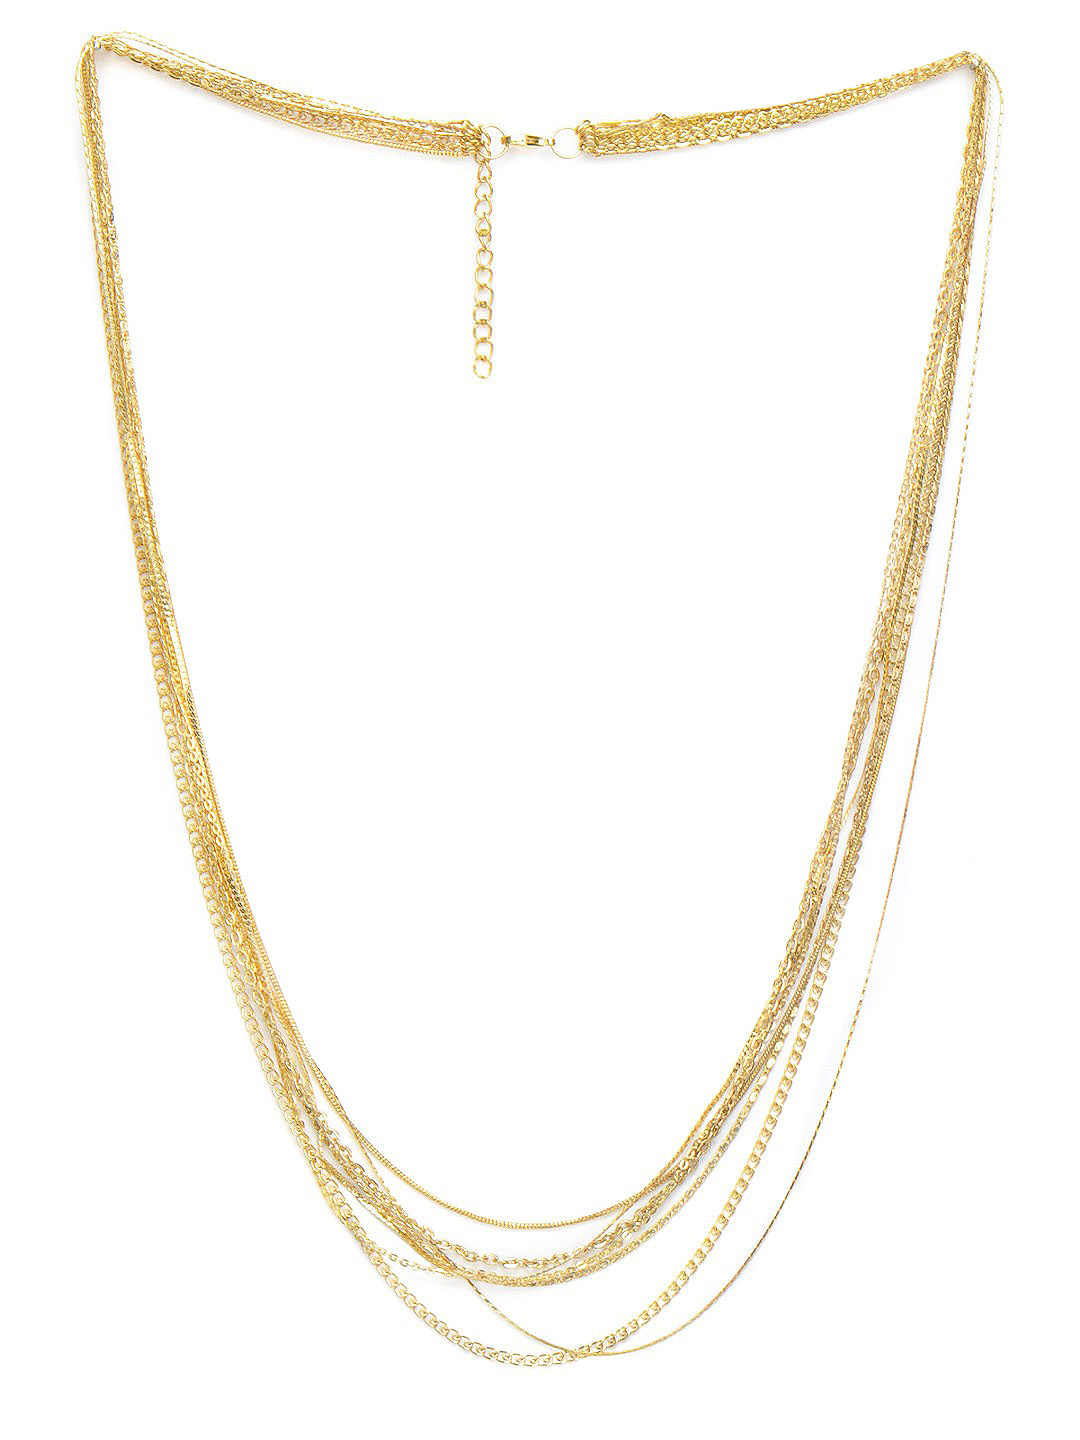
Femella Golden Necklace
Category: Accessories / Jewellery / Necklace and Chains
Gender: Women
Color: Gold
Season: Fall 2012
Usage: Casual